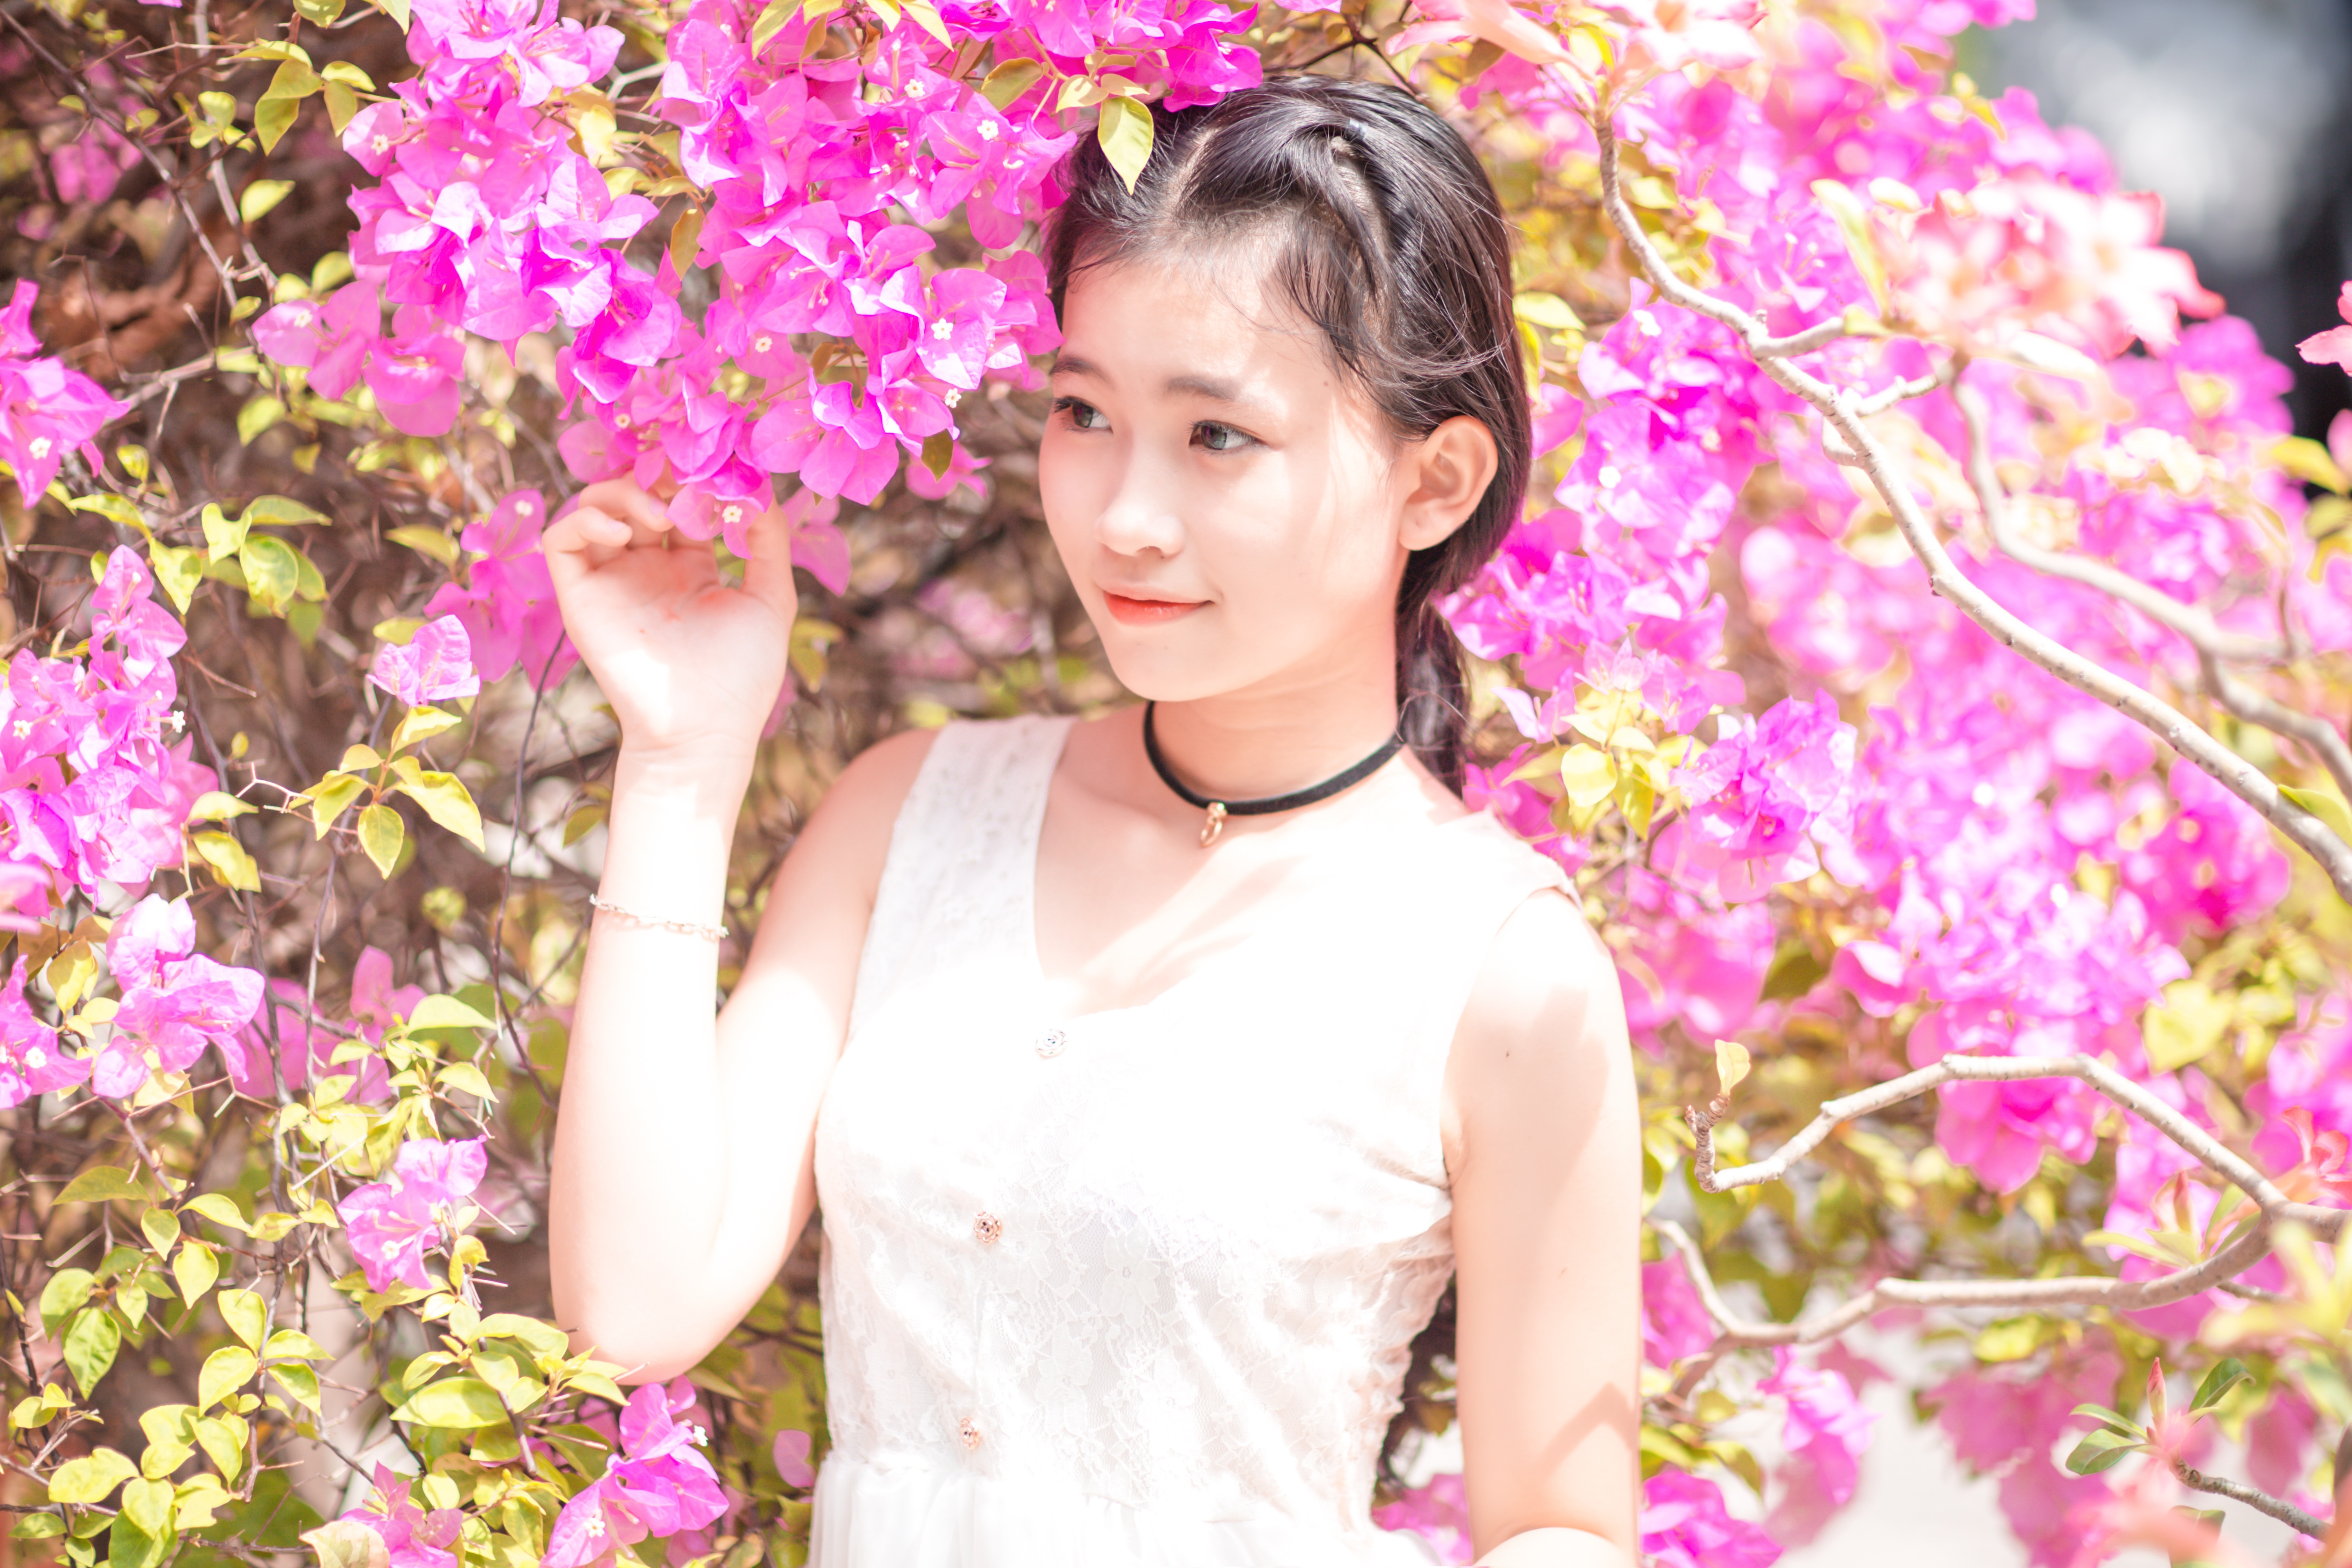
blossom, people, plant, girl, flower, petal, female, portrait, model, young, spring, fashion, lady, pink, wedding, bride, season, cherry blossom, ceremony, beauty, floristry, photo shoot, flower bouquet